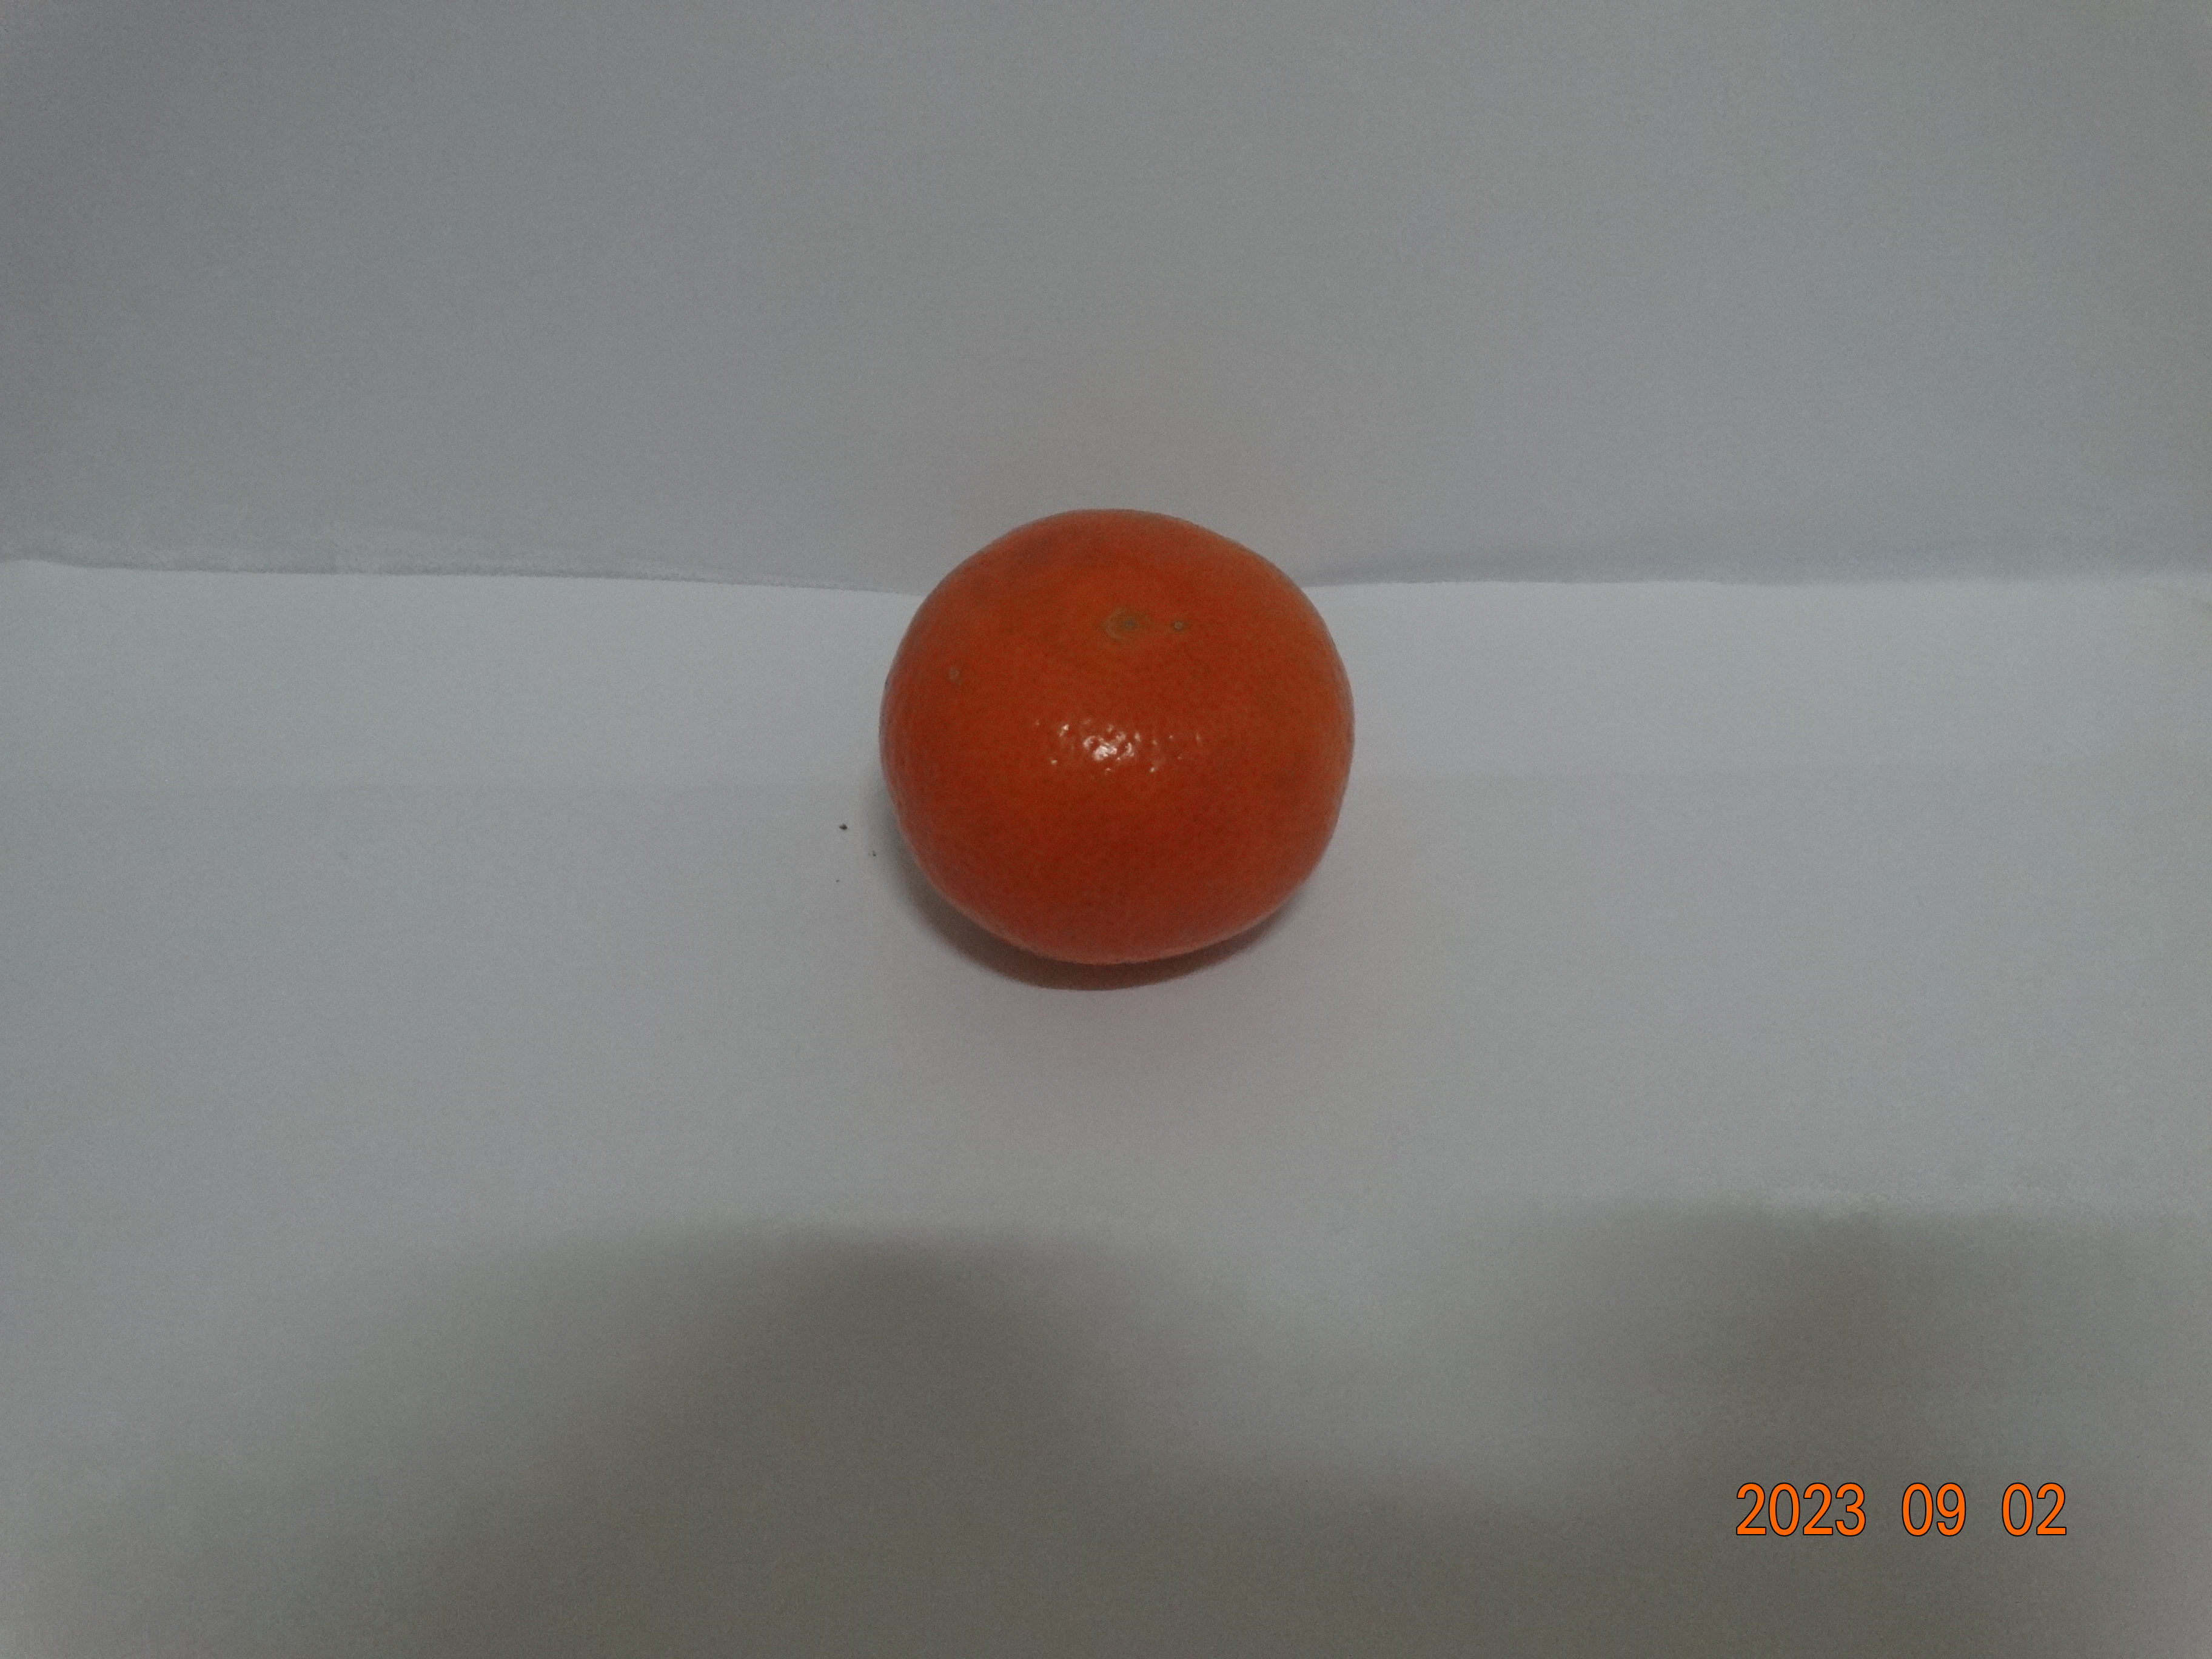
Citrus fruit variety: tangerine